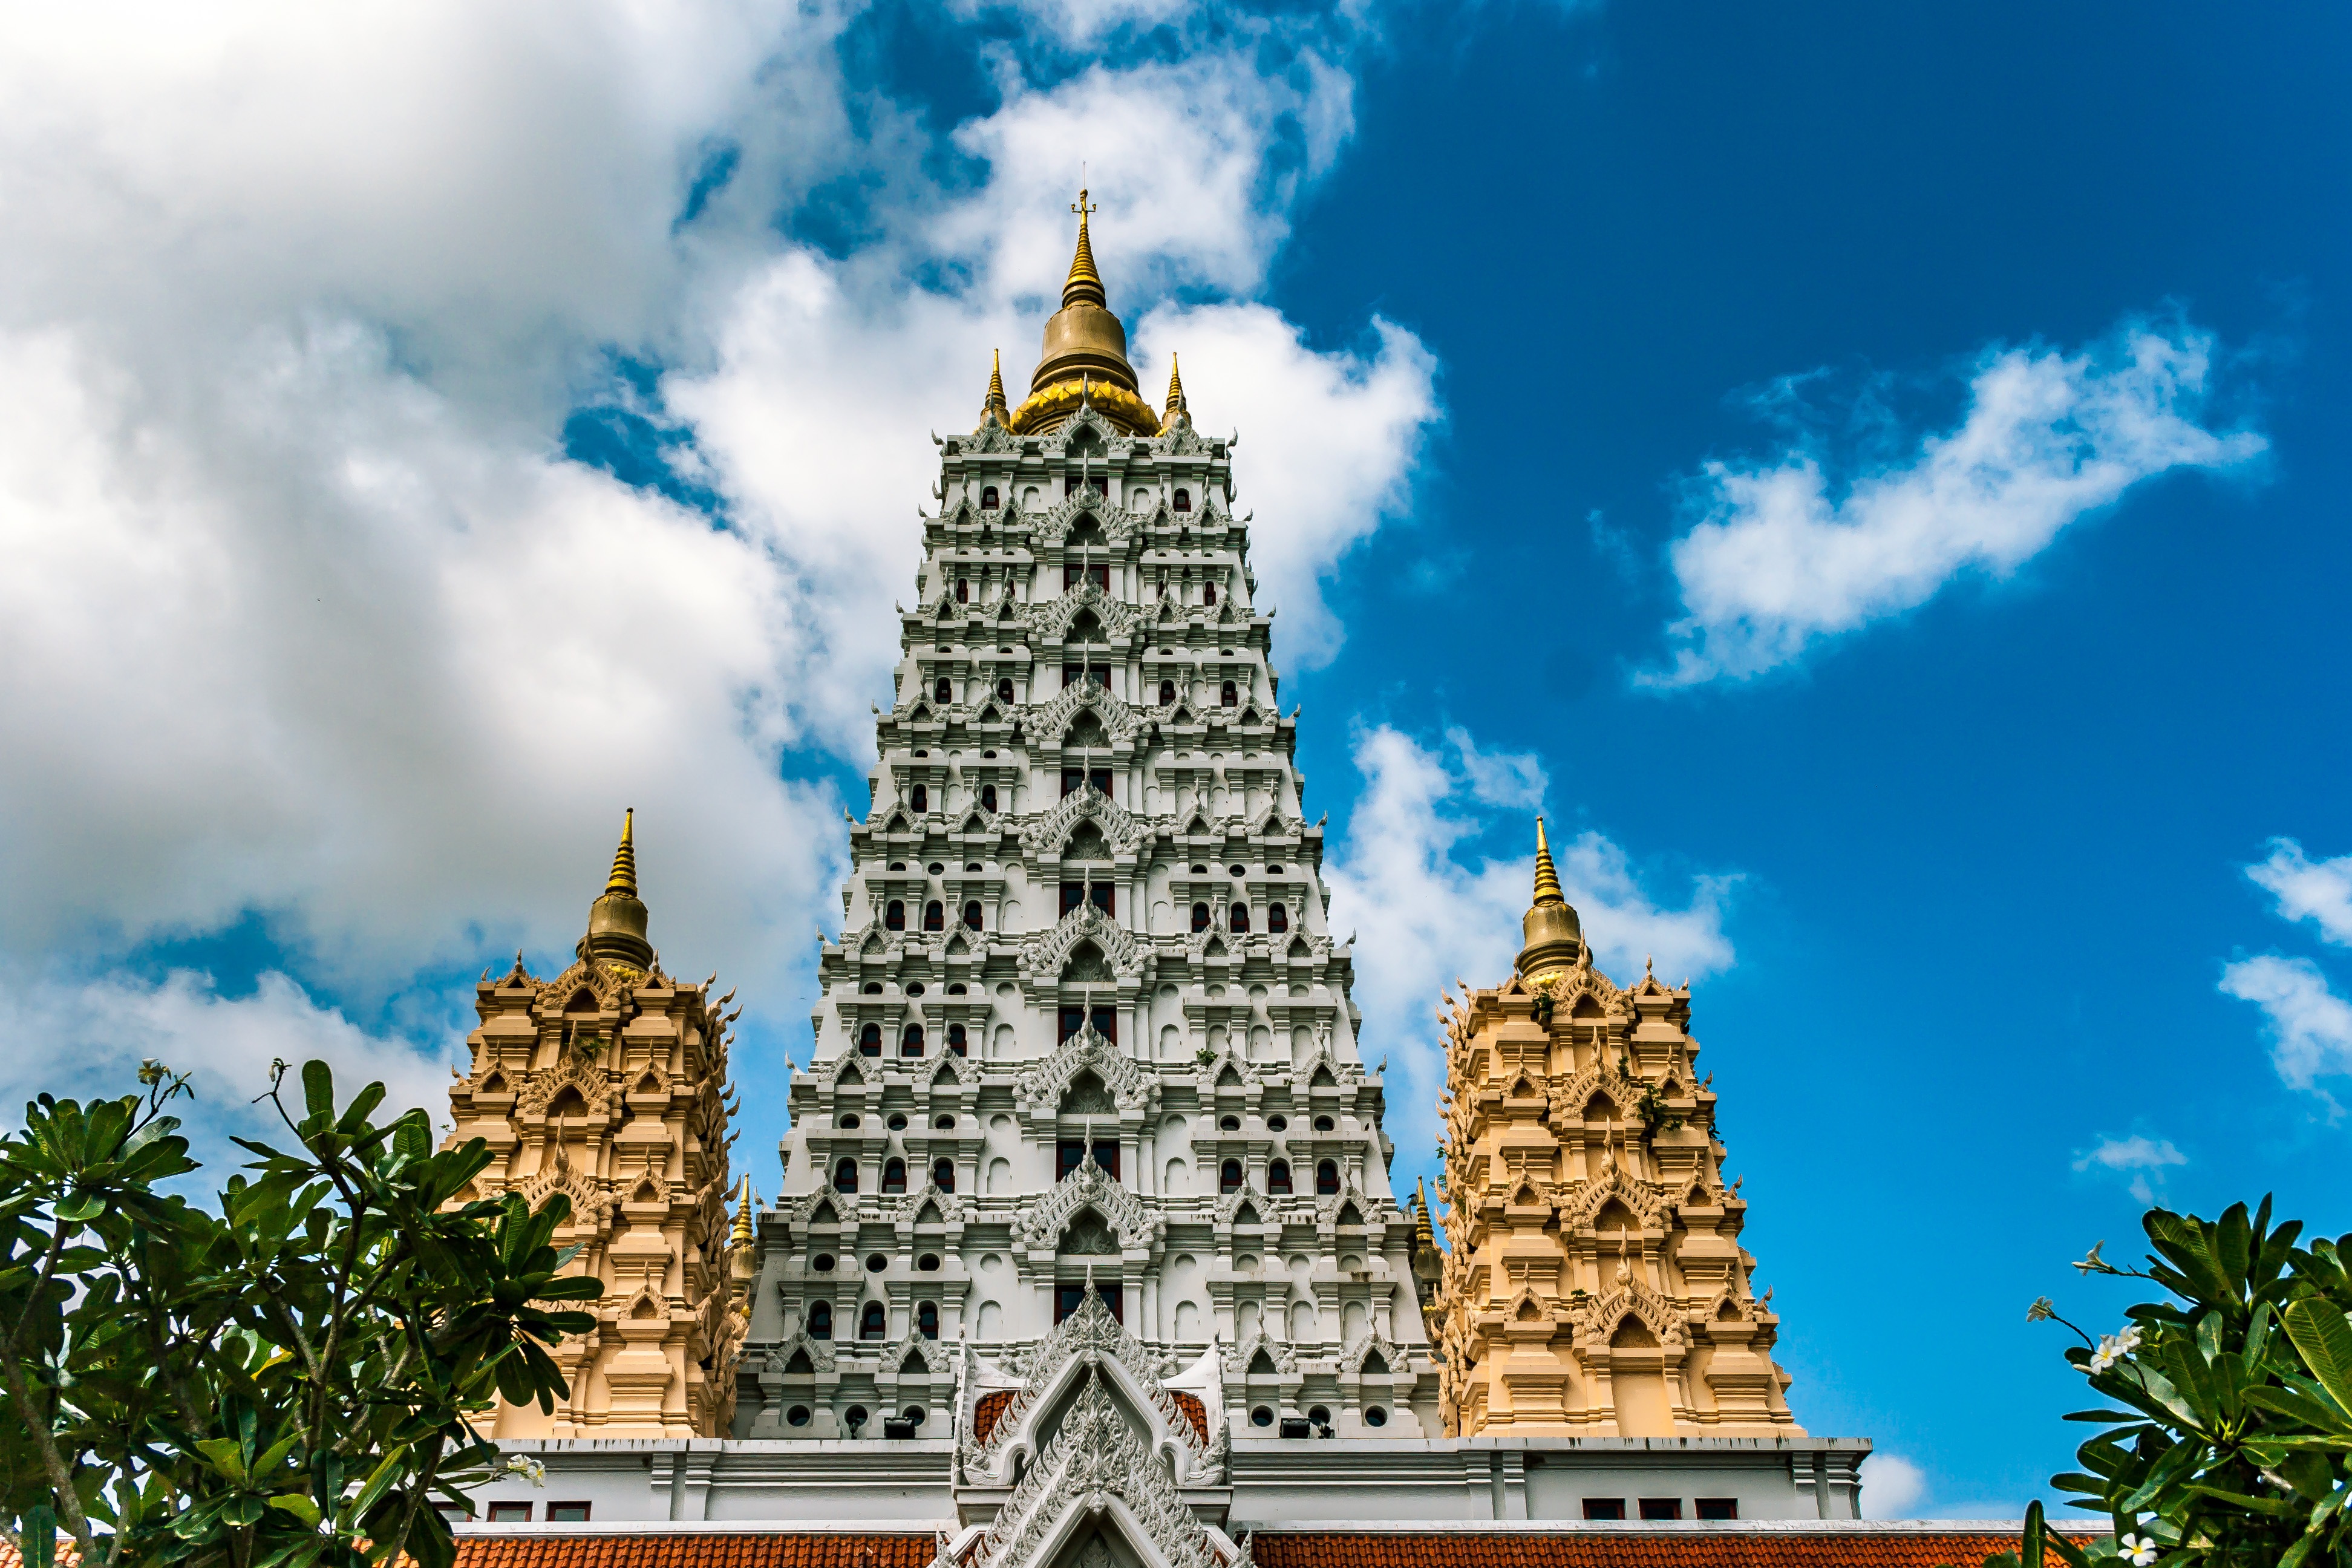
building, tower, landmark, place of worship, thailand, temple, spire, pagoda, wat, feng shui, hindu temple, historic site